Robert Rasch

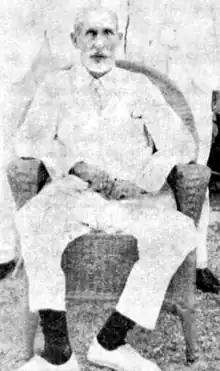
Rasch on his 86th birthday

Ludwig August Robert Rasch (1852 – 31 October 1938) was a German sailor who became the first resident administrator of Nauru. Arriving on the island in 1884 during a period of civil unrest, he played a key role in facilitating the German annexation of Nauru. He lived most of his life on Nauru, where he married a 15-year-old girl and raised a family with her.